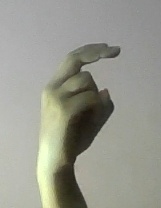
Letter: zay